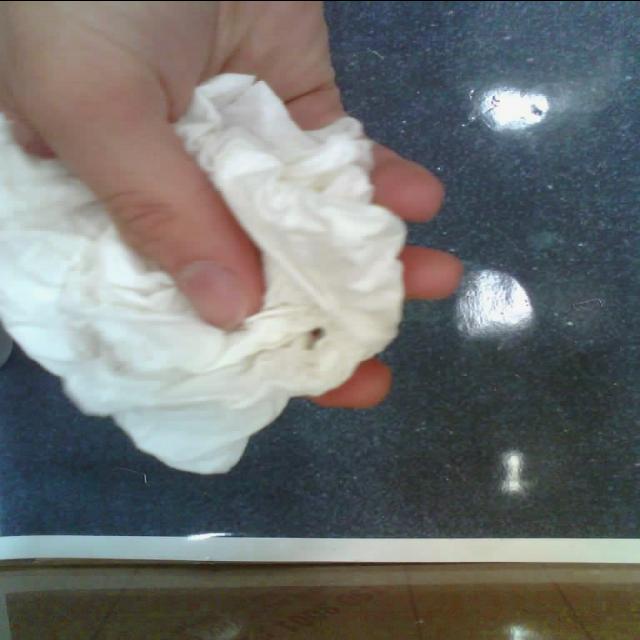
Label: tissues